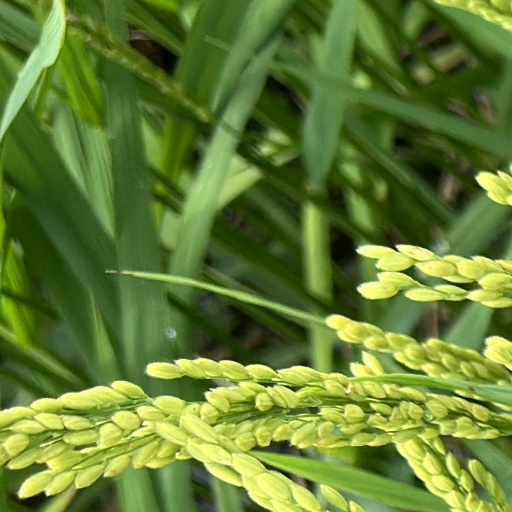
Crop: rice